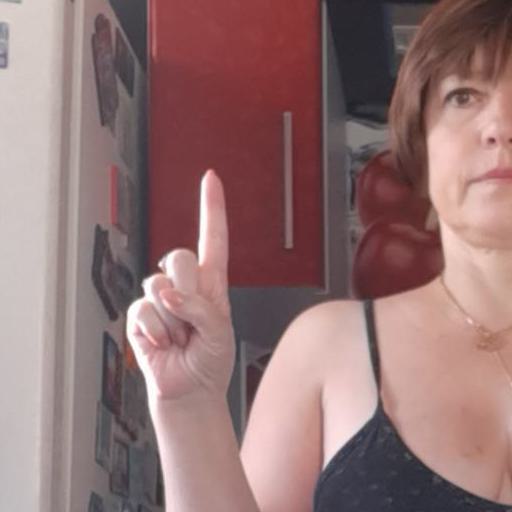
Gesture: one